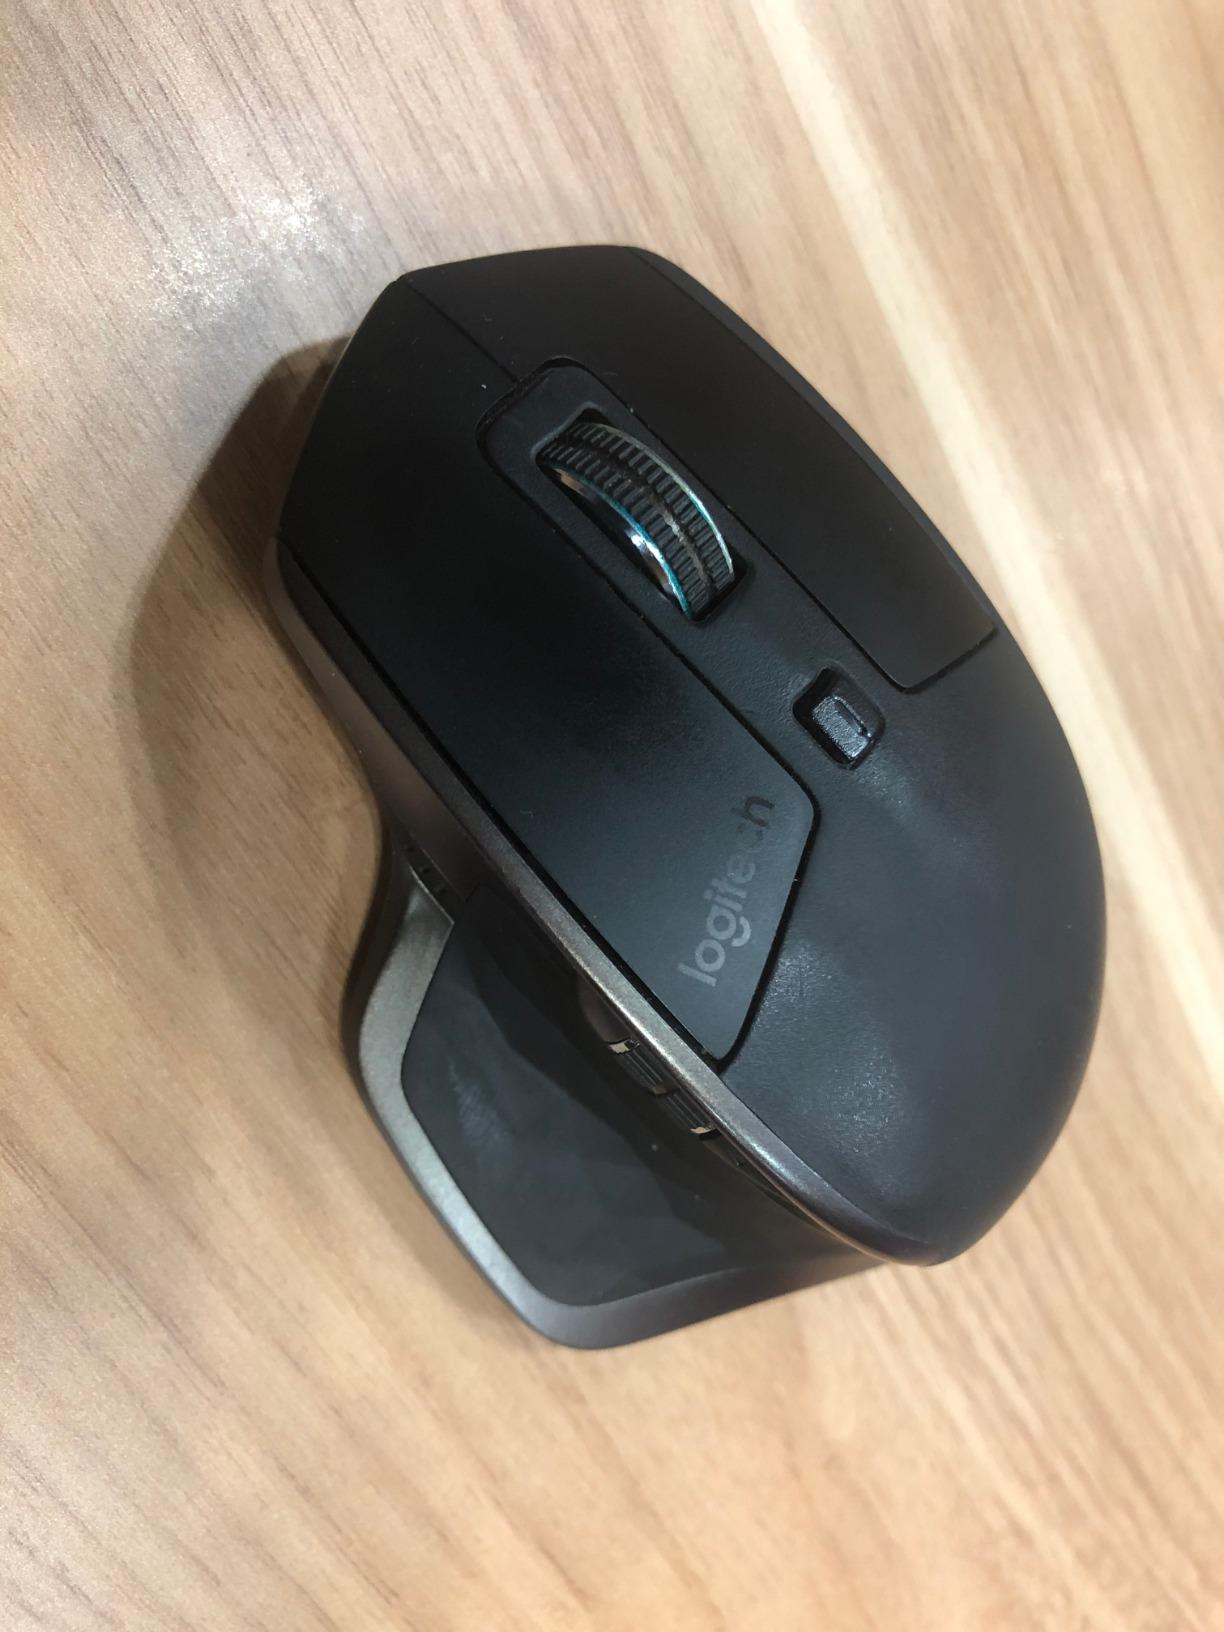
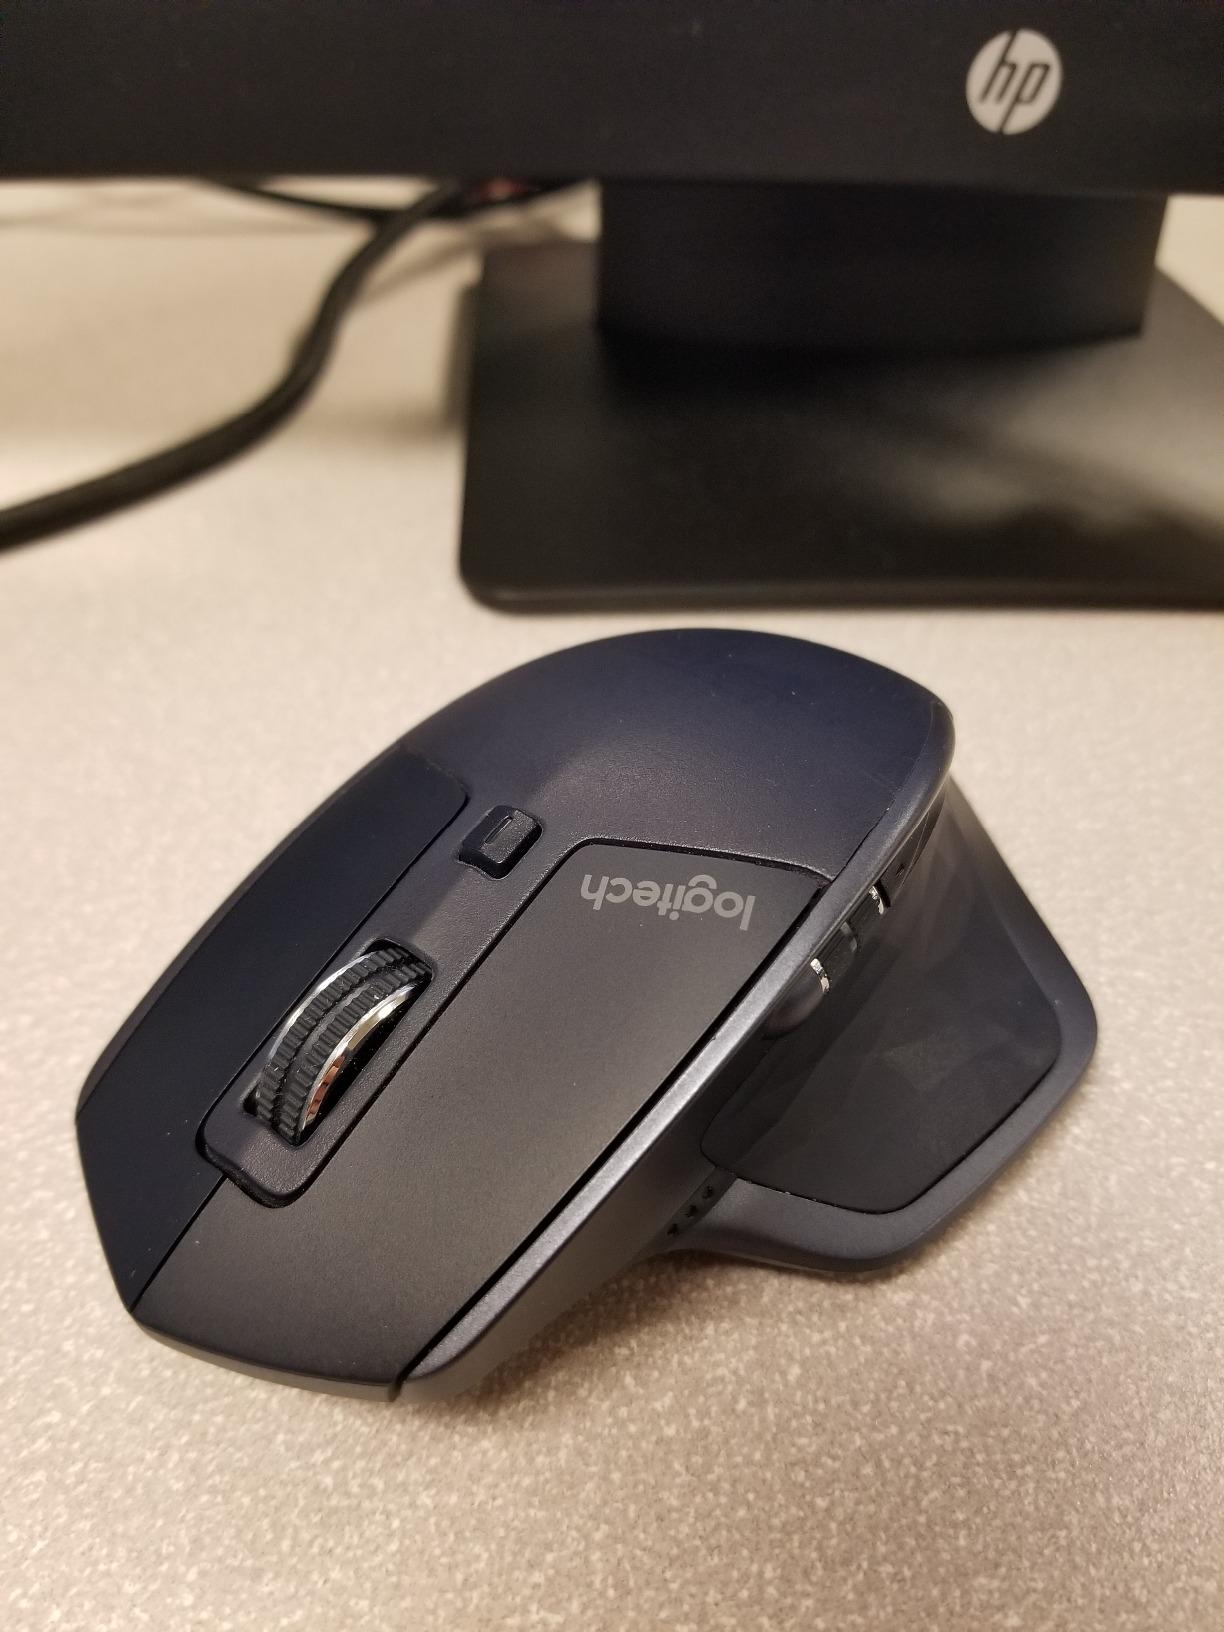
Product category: mouse
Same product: yes